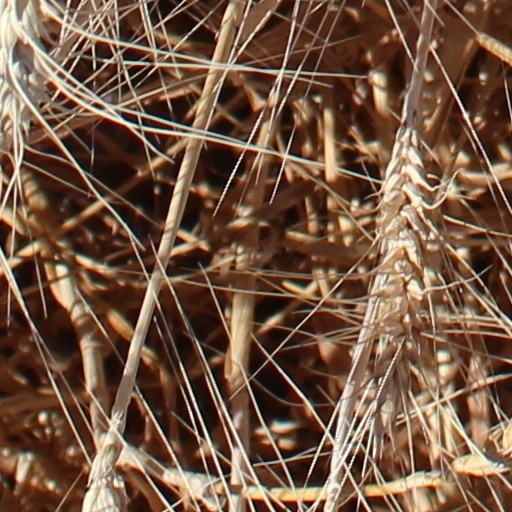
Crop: wheat